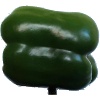
Label: Pepper Green 1